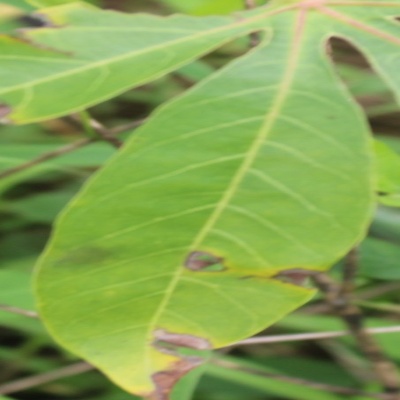
Crop: Cassava
Condition: brown spot